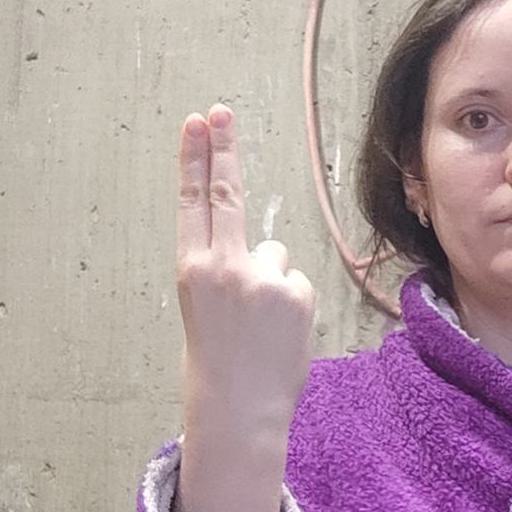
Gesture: two_up_inverted